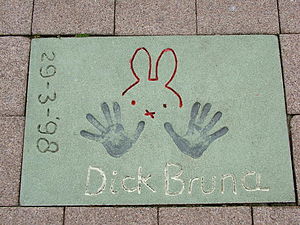
Dick Bruna / Arbejde
Dick Bruna - Walk of Fame, Rotterdam, Nederlandene.
Hendrikus Magdalenus Bruna, var en nederlandsk grafisker, illustrator og forfatter af børnebøger. Han blev verdensberømt med sin børnebøger om Nijntje, på dansk kendt som Miffy.